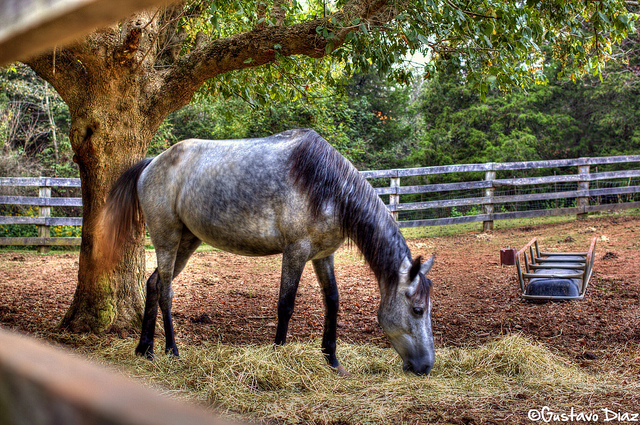
user: Given an image and a question. Answer the question in a short answer. Question: How many hours do these animals sleep daily? Short Answer:
assistant: 12